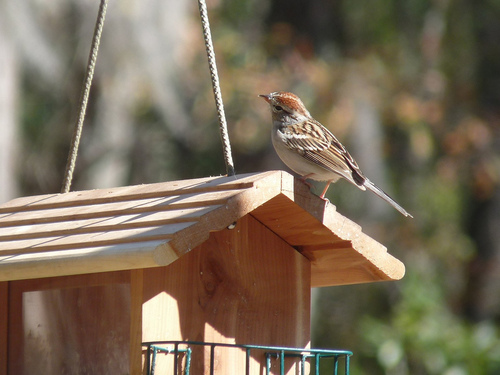
this small bird has a white belly and the top of its head is orange and so are its legs and feet and the rest of it is black, gray, and white.
a small bird with a brown head and red nape, with brown and red covering the rest of its body.
this is a bird with a tan belly and a brown eyebrow.
this bird is brown and black in color with a short beak, and white eye rings.
this bird has a bright brown crown, a spotted wing, and a white abdomenthe small bird has white wing bars on a tan wing with a reddish crown.
the breast of the bird is a shade of brown, and the bill of the bird is short and pointed.
this bird has wings that are brown and has a white belly
this is a small light brown bird with a brown crown and a small pointed beak.
this bird has wings that are brown and has a white belly
Species: Chipping Sparrow